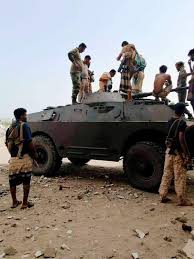
Label: BTR